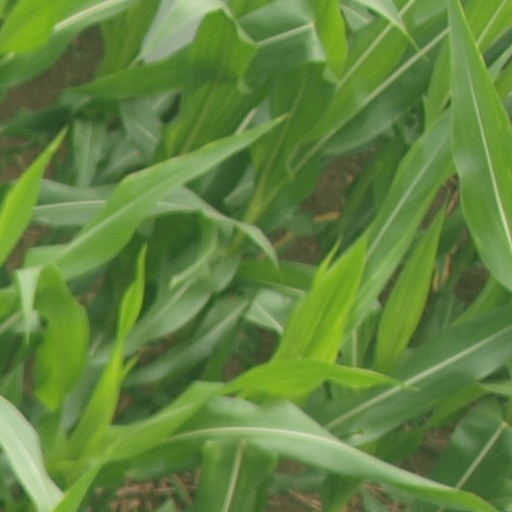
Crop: maize; corn